Michigan Wolverines softball

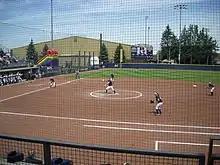
The 2013 team (in blue) in action against Northwestern

In March 2000, Hutchins recorded her 638th win, giving her more career wins than any other coach in University of Michigan history in any sport, male or female. In 2007, she became the seventh coach in NCAA softball history, and the first in any sport at the University of Michigan, to reach 1,000 career wins. After winning her 1,000th game, Hutchins told a reporter that her greatest pride did not come from the 1,000 wins, but from her ability to influence how her players look at life, "to get them to work together and to meet standards, to show them they can lead as women." When she was inducted into the NFCA Hall of Fame, her players presented her with a scrapbook with a note from one saying, "I came here a girl with potential and left here a woman with no limits." Hutchins noted that those 15 words matter more than the 1,000 wins.